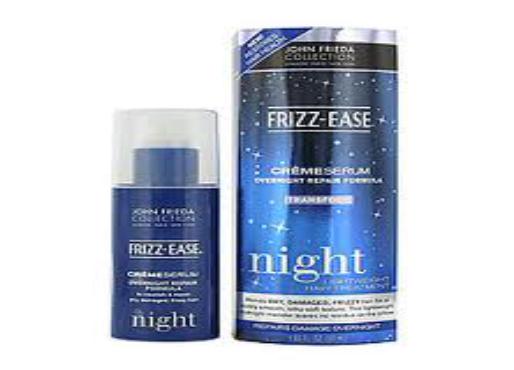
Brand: Frizz-Ease
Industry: Necessities